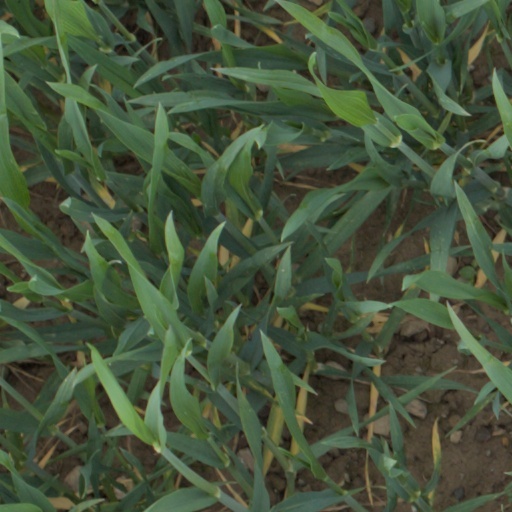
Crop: wheat